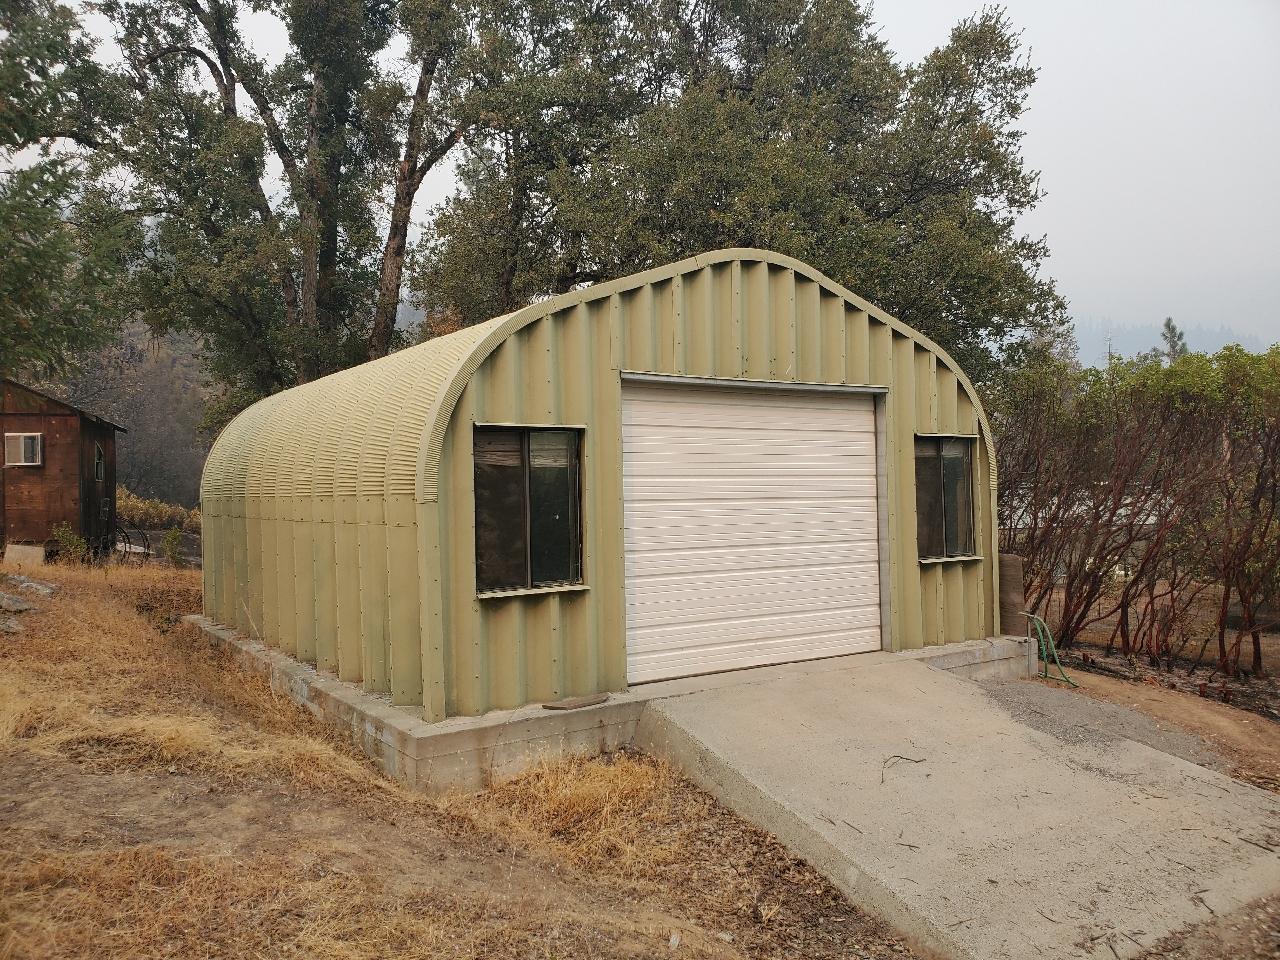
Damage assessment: no_damage